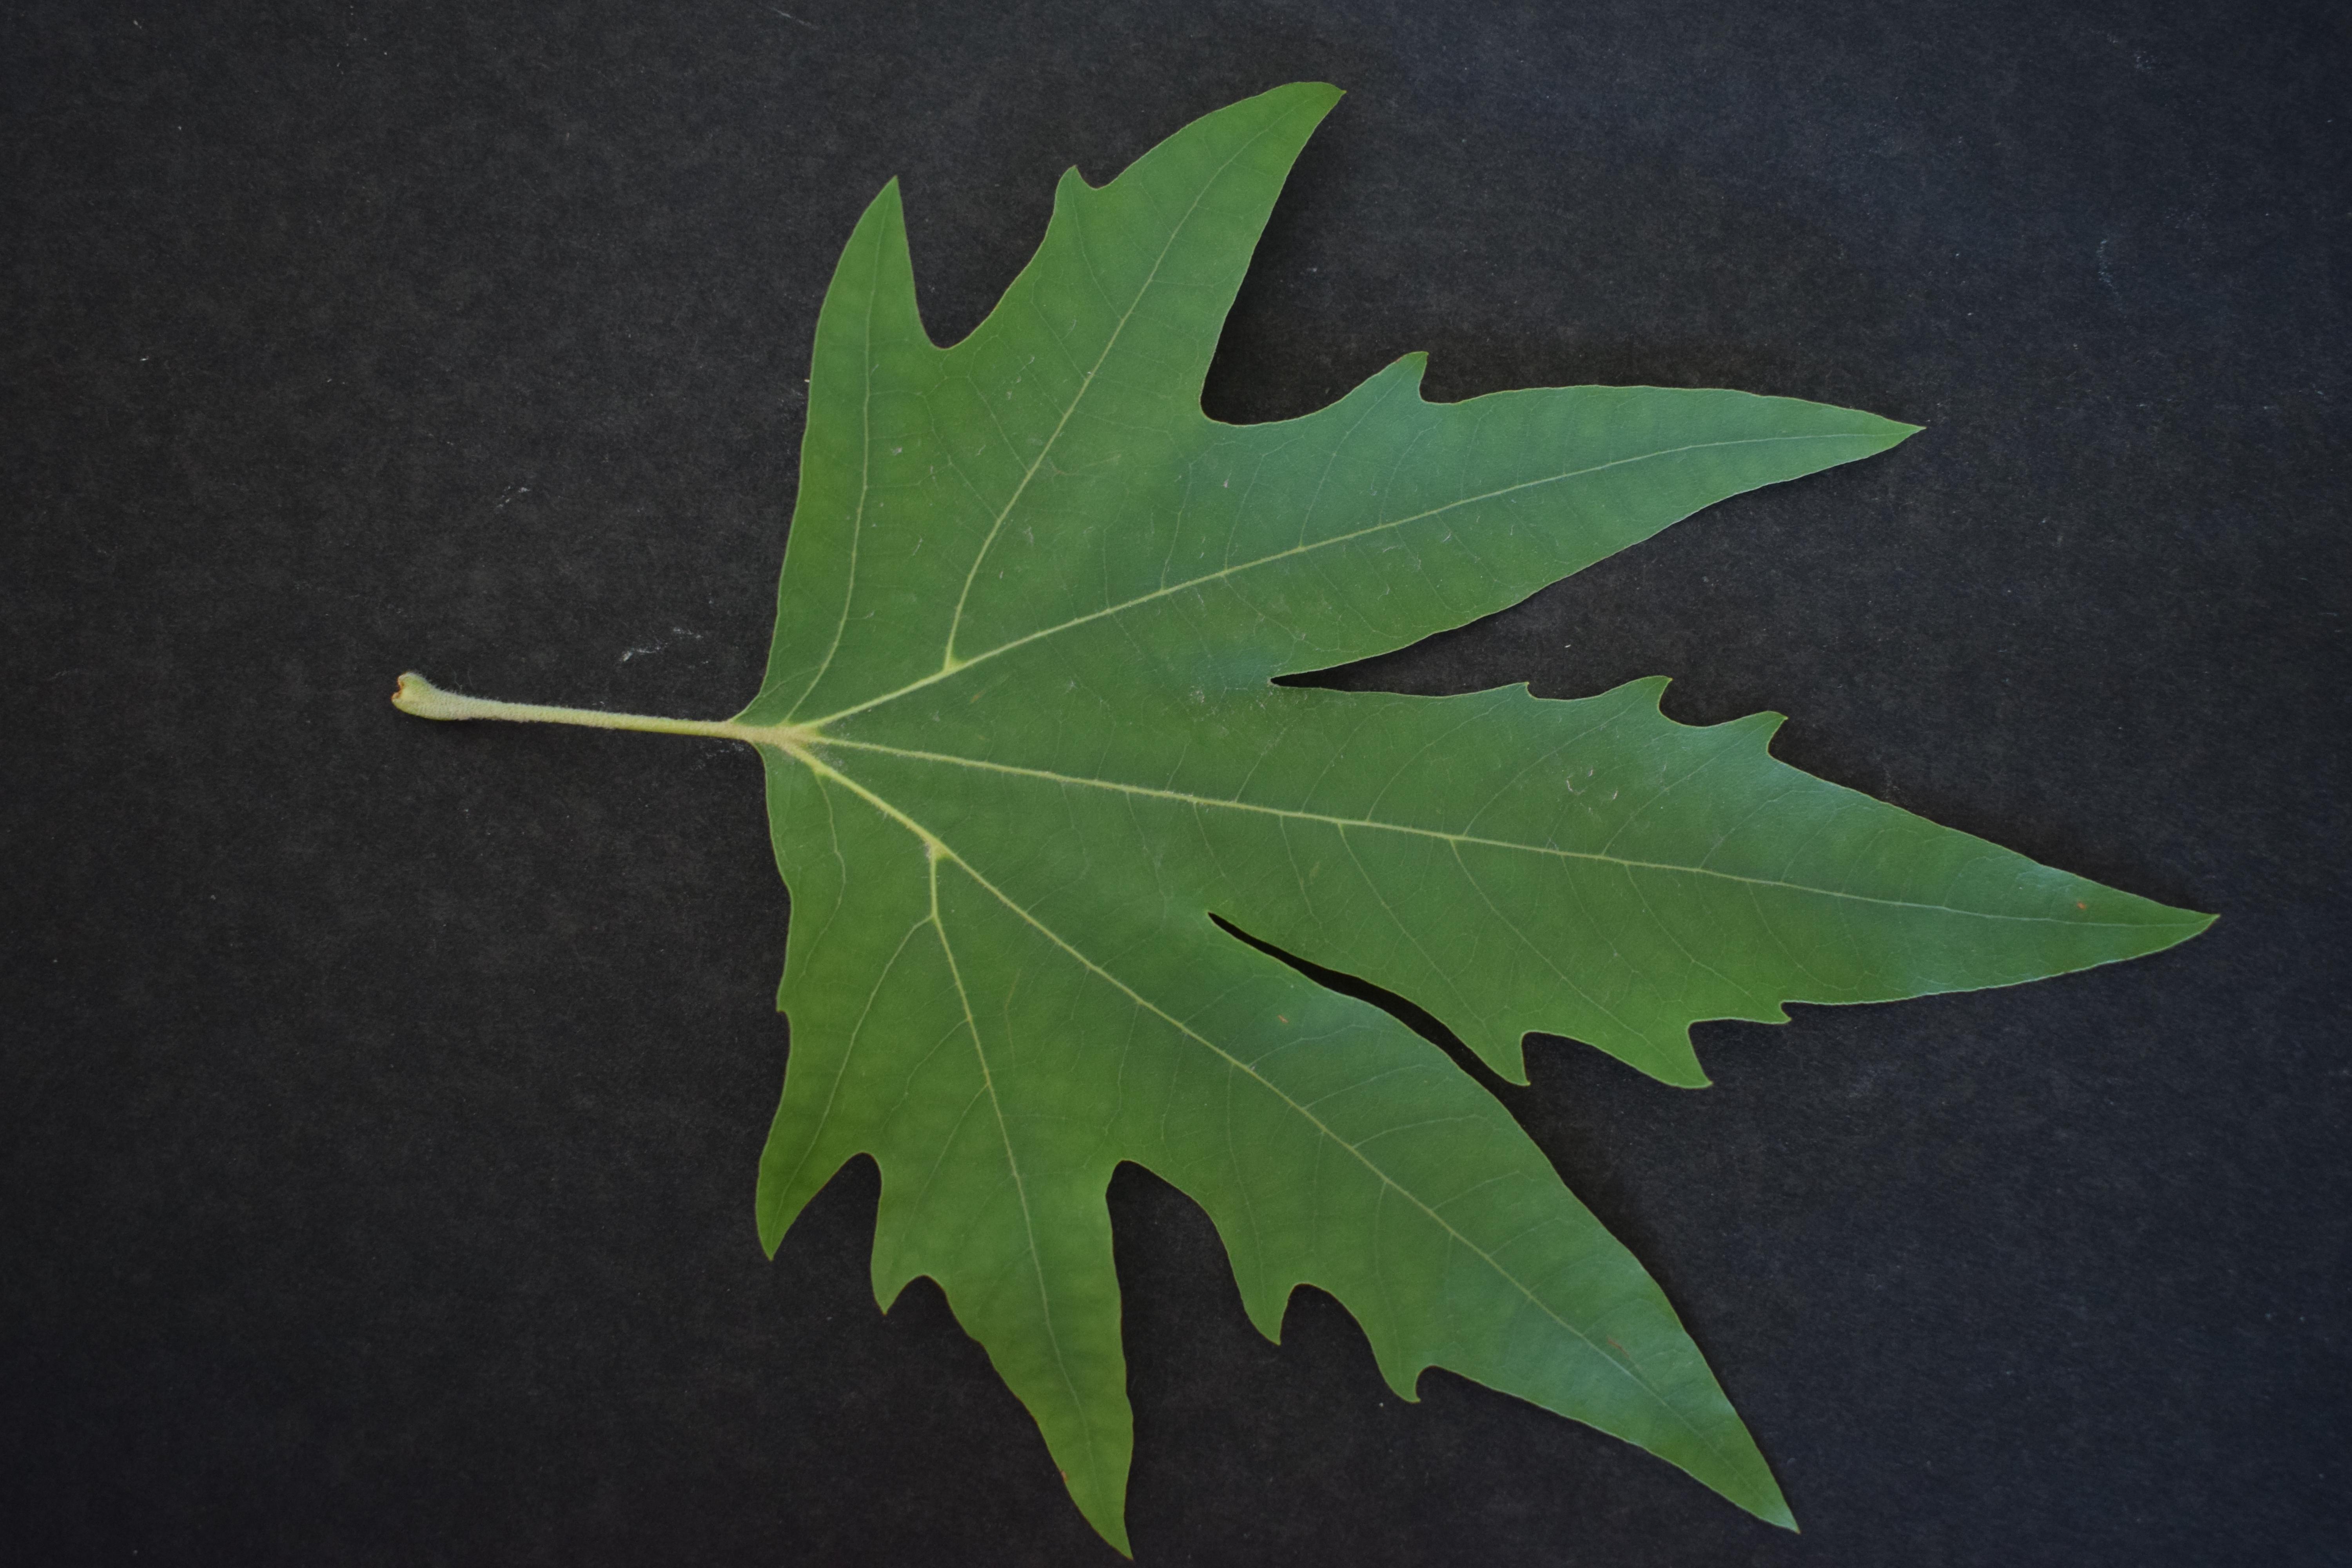
Plant species: Chinar